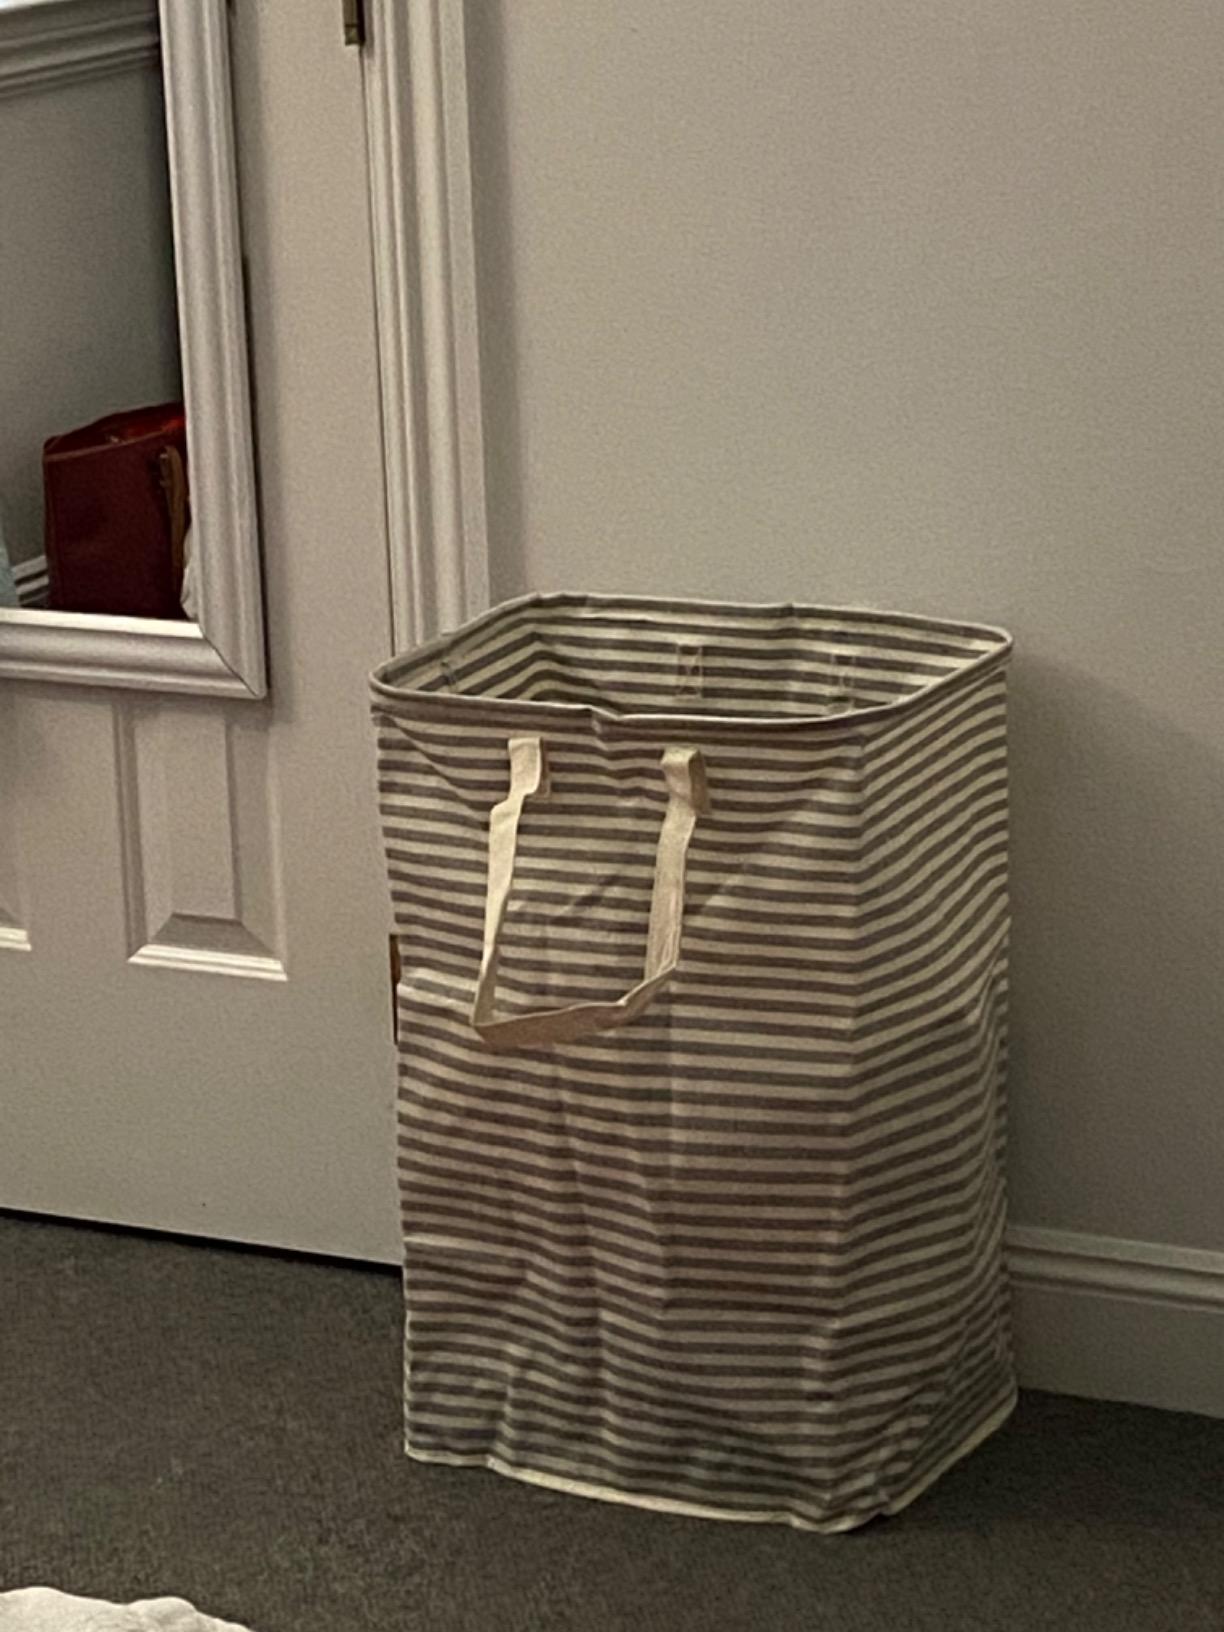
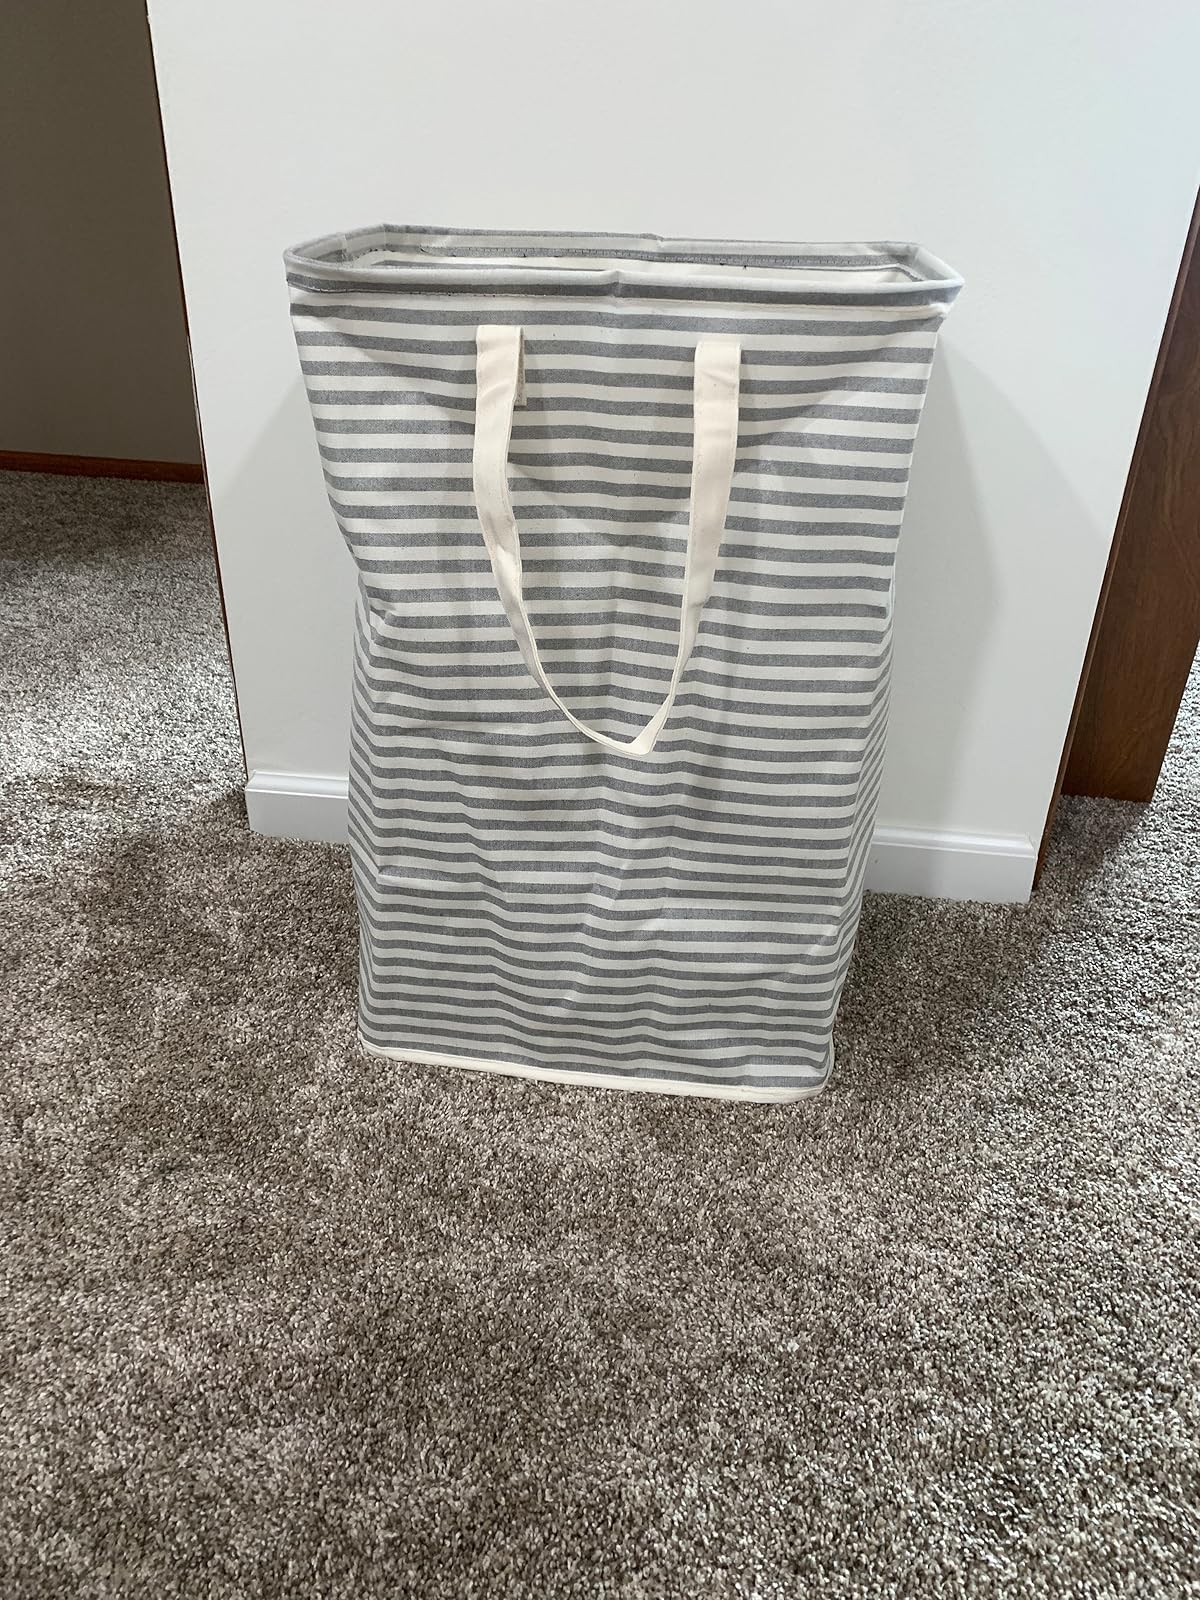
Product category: items_hamper
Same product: yes